Holden

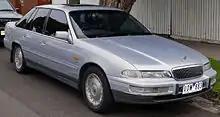
The VS Statesman/Caprice of 1995 represented a mild facelift of the VR, which in turn was an update of the 1990 VQ—Holden's long-wheelbase version of the VN Commodore series.

In 1984, Holden introduced the VK Commodore, with significant styling changes from the previous VH. The Commodore was next updated in 1986 as the VL, which had new front and rear styling. Controversially, the VL was powered by the 3.0-litre Nissan RB30 six-cylinder engine and had a Nissan-built, electronically controlled four-speed automatic transmission. Holden even went to court in 1984 to stop local motoring magazine "Wheels" from reporting on the matter. The engine change was necessitated by the legal requirement that all new cars sold in Australia after 1986 had to consume unleaded petrol. Because it was unfeasible to convert the existing six-cylinder engine to run on unleaded fuel, the Nissan engine was chosen as the best engine available. However, changing currency exchange rates doubled the cost of the engine and transmission over the life of the VL. The decision to opt for a Japanese-made transmission led to the closure of the Woodville, South Australia assembly plant. Emboldened by the apparent sign of turnaround, GM paid off Holden's mounted losses of A$780 million on 19 December 1986. At GM headquarters' request, Holden was then reorganised and recapitalised, separating the engine and car manufacturing divisions in the process. This involved the splitting of Holden into "Holden's Motor Company" (HMC) and "Holden's Engine Company" (HEC). For the most part, car bodies were now manufactured at Elizabeth, with engines as before, confined to the Fishermans Bend plant in Port Melbourne, Victoria. The engine manufacturing business was successful, building four-cylinder "Family II" engines for use in cars built overseas. The final phase of the Commodore's recovery strategy involved the 1988 VN, a significantly wider model powered by the American-designed, Australian-assembled 3.8-litre Buick V6 engine.